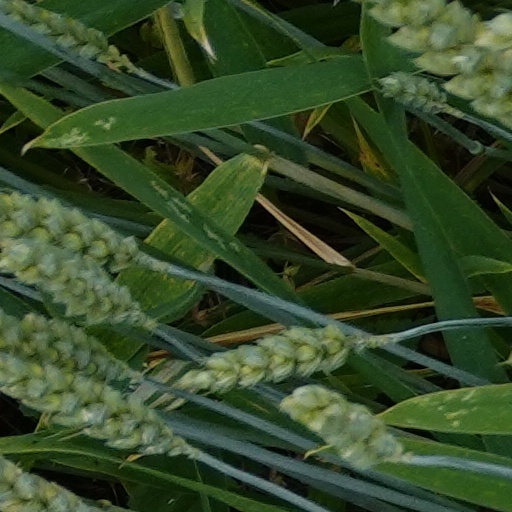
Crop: wheat